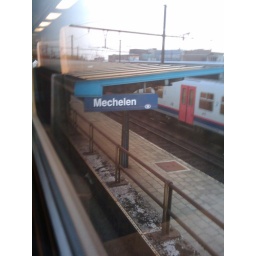
Arriving at Mechelen. Note the discarded glass bottle in the upper vertical half of the photo: some things don't change.